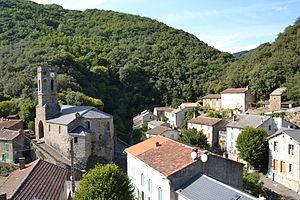
Vue générale du village
Miraval-Cabardès est une commune française située dans le département de l'Aude en région Occitanie.